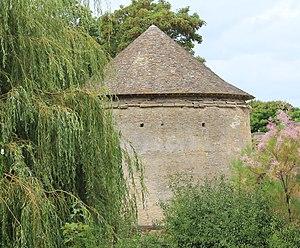
Colombier de la ferme du manoir de la Luzerne à Bernières-sur-Mer (Calvados)
Cette liste regroupe une partie des monuments historiques du Calvados.
Le manoir de la Luzerne est un édifice situé à Bernières-sur-Mer, en France.
Cette liste regroupe une partie des monuments historiques du Calvados.